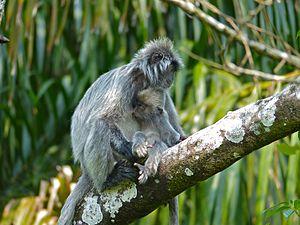
Le Semnopithèque à coiffe est un singe de la famille des Cercopithecidae, reconnaissable à sa petite crête grise au sommet de son crâne et à sa moustache grise.